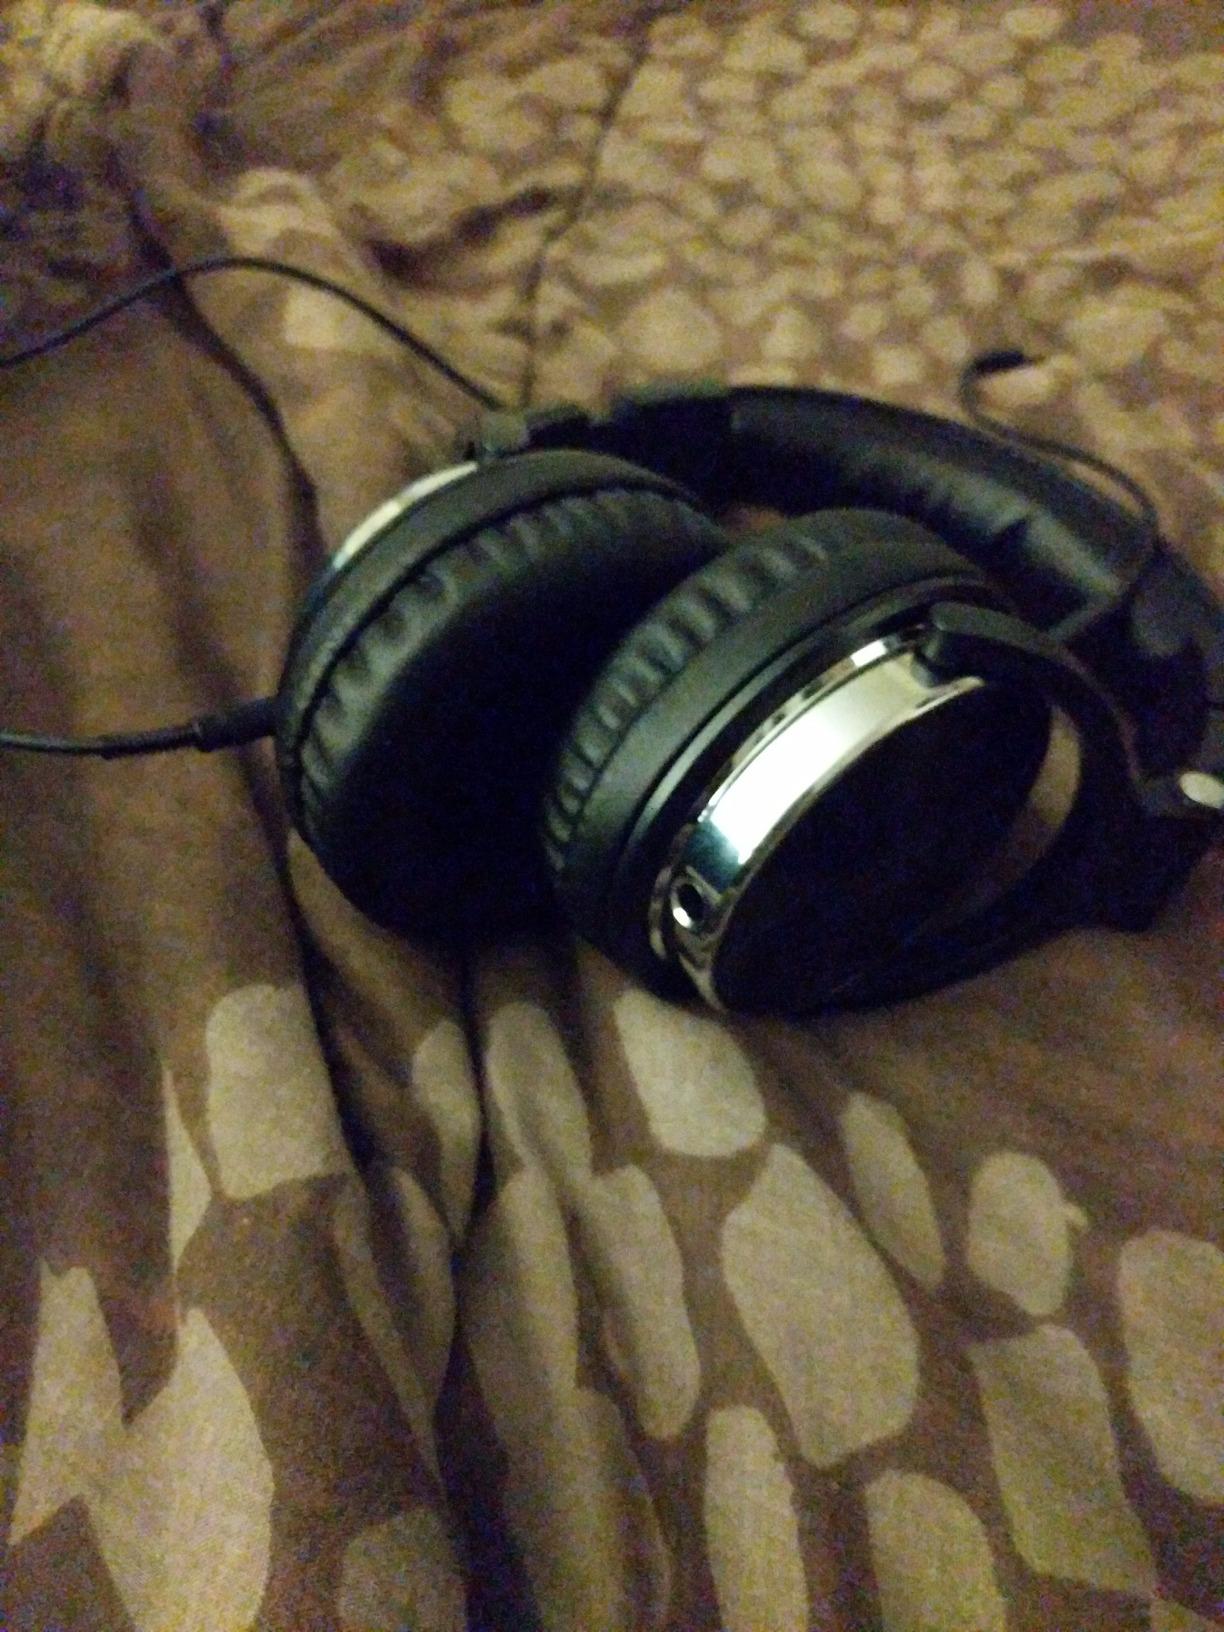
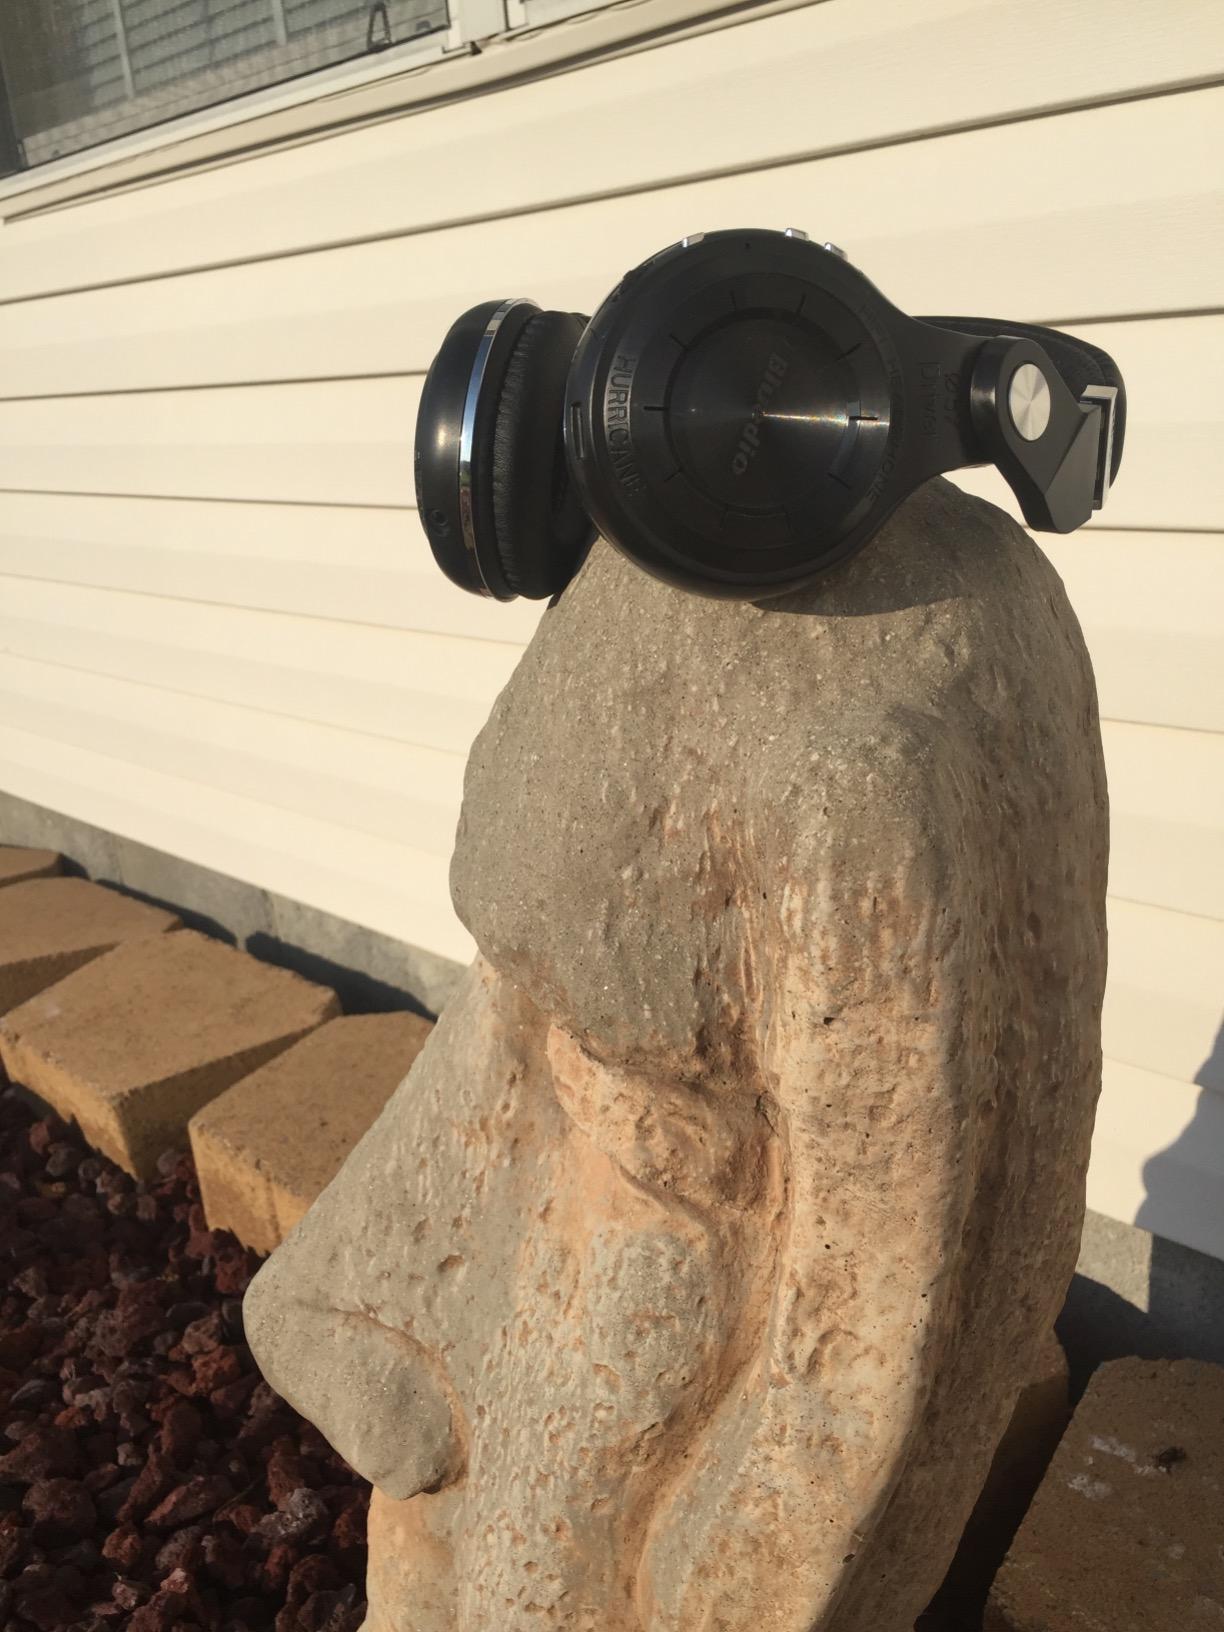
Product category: headphones
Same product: no